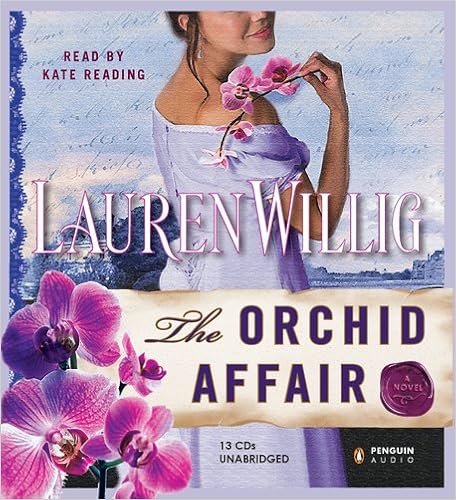
The Orchid Affair
Category: Books
About the Author Lauren Willig is a law student and Ph.D. candidate in history at Harvard University. She is the author of The Secret History of the Pink Carnation .
Features: Unabridged, 11 CDs, 14 hours | Read by TBA | A governess trades the quiet life for adventure and danger-and romance- in this latest installment to Lauren Willig's beloved and bestselling Pink Carnation series.